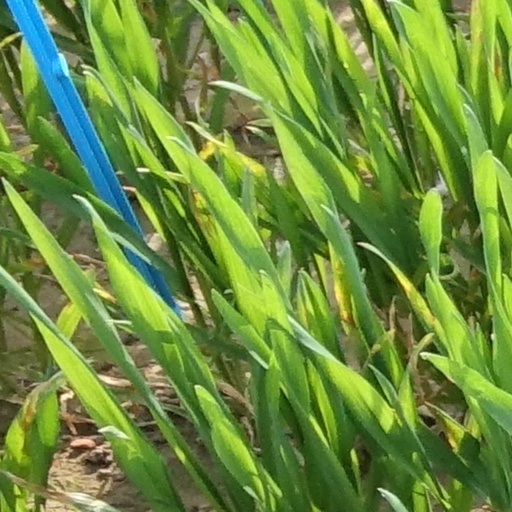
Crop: wheat